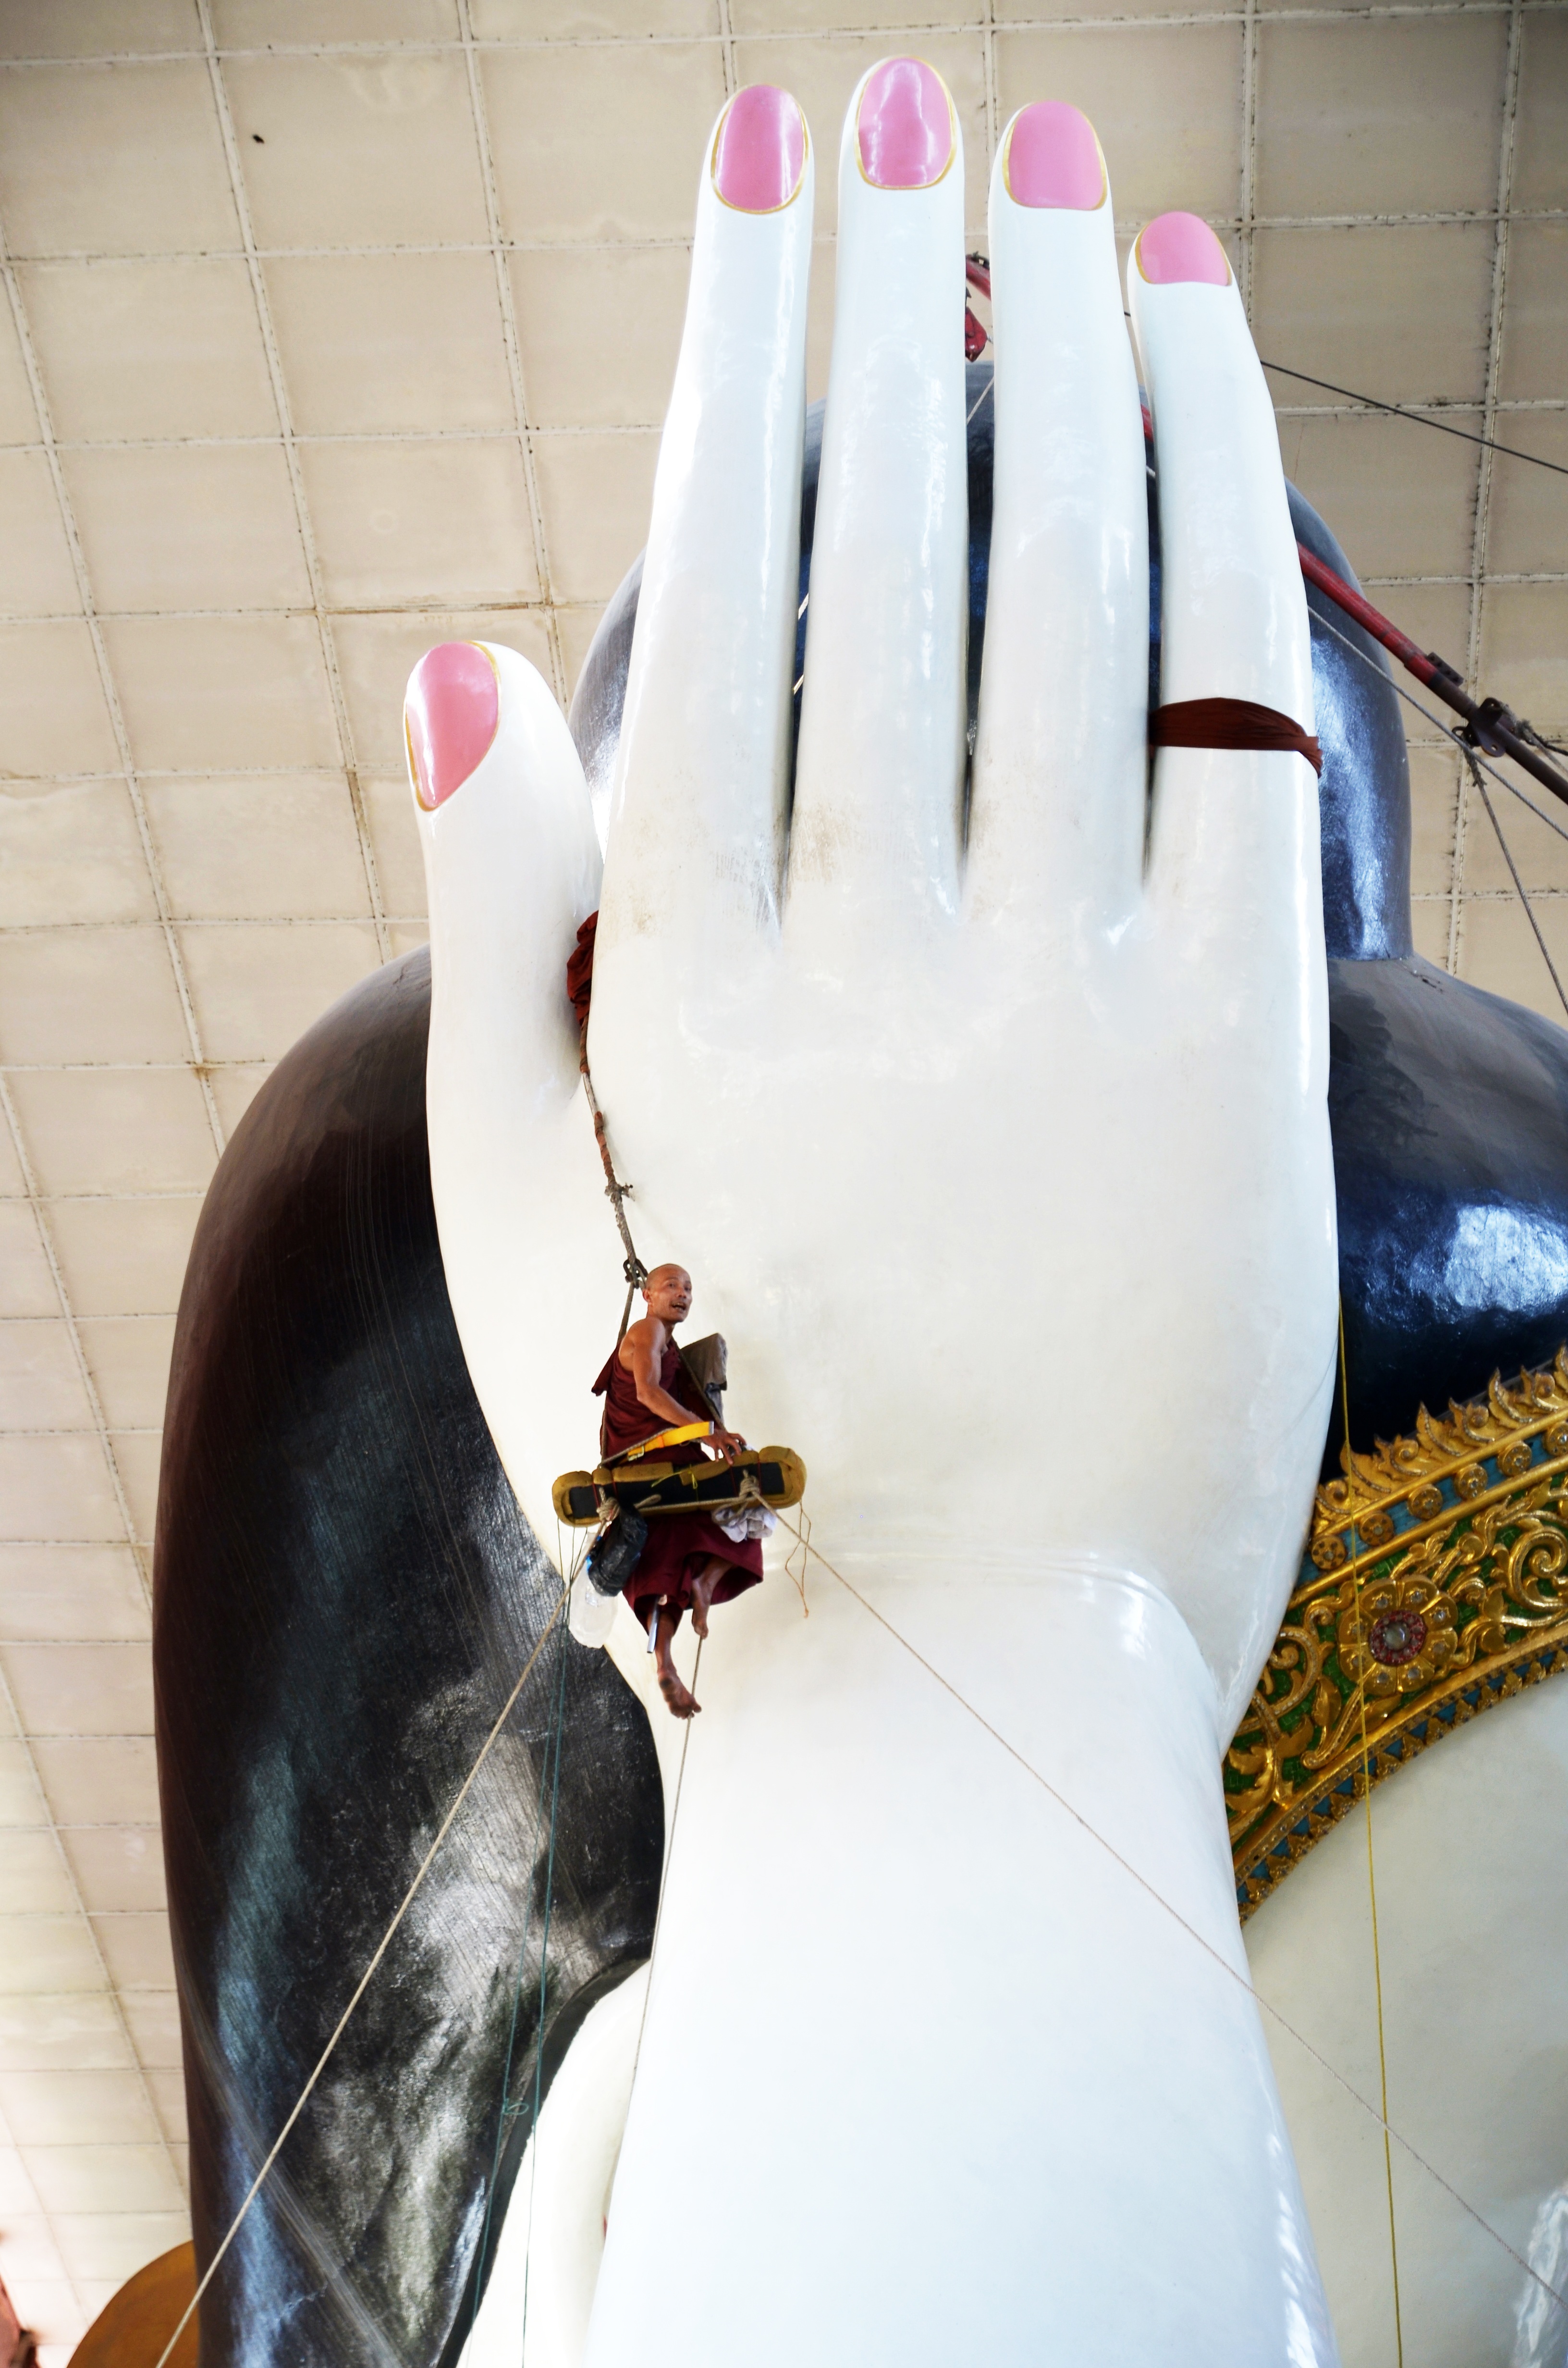
hand, white, leg, finger, spring, cleaner, art, design, buddha, buddhaputzer